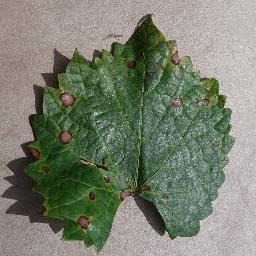
Label: Grape___Black_rot